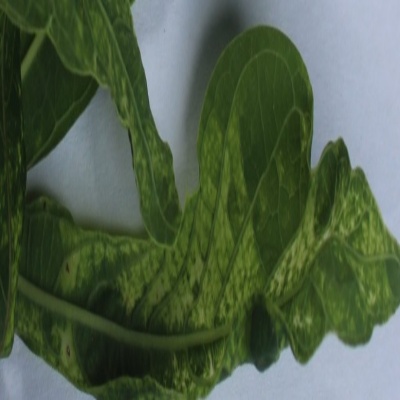
Crop: Cassava
Condition: mosaic